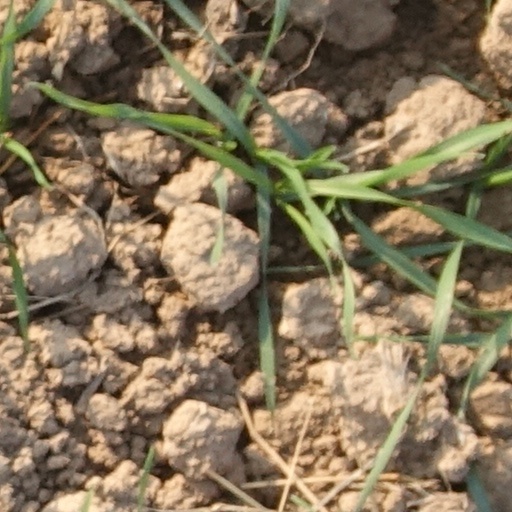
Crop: wheat